Ezekiel Jackson

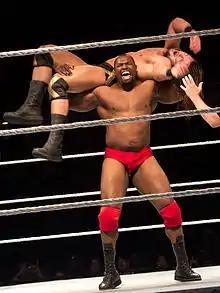
Jackson performing a backbreaker rack on Drew McIntyre

On June 19, at the Capitol Punishment pay-per-view, Jackson defeated Barrett to win the Intercontinental Championship for the first time. Jackson successfully retained the championship in a rematch against Barrett on the following episode of "SmackDown" and also successfully defended it against Ted DiBiase on the July 15 episode. On August 12 episode of "SmackDown", Jackson lost the Intercontinental Championship to Cody Rhodes, ending his Intercontinental Championship reign at 51 days. He went on to feud with both Rhodes and DiBiase. On the August 19 episode of "SmackDown", he lost a rematch for the championship to Rhodes. Jackson was part of a ten-man battle royal for the Intercontinental Championship, but was eliminated by Rhodes.